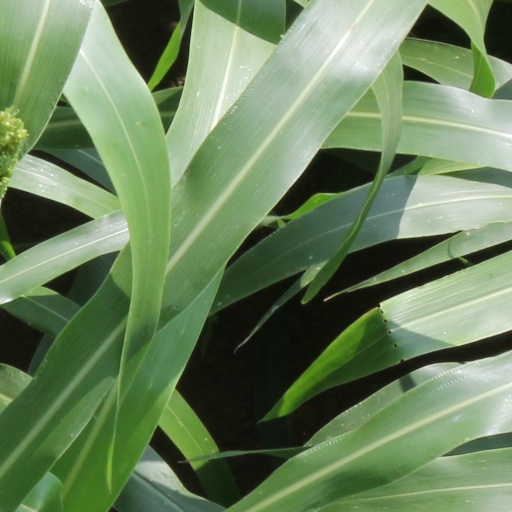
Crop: sorghum